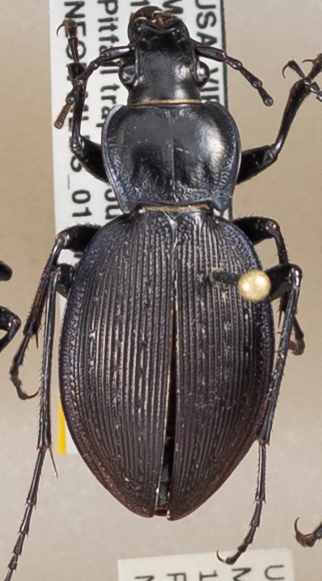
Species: Carabus goryi
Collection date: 2018-07-03 04:00:00
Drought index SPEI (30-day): -0.916
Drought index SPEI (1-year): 0.42
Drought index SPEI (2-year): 0.406